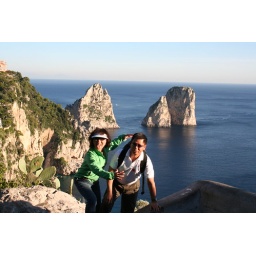
On the Island of Capri in Italy. Clear blue water in background. Can only be reached from Sorrento via ferry